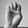
ASL letter: E